Andreas Wenzel

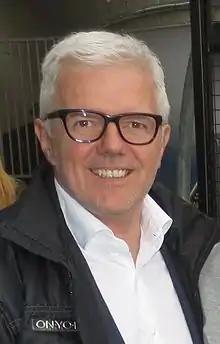
Wenzel in April 2014

Andreas Wenzel (born 18 March 1958) is a former World Cup alpine ski racer from Liechtenstein, active from 1976 to 1988. Born in Planken, he was the overall World Cup champion in 1980, the same season in which his older sister Hanni won the women's overall title. He also won two season titles in the combined event, in 1984 and 1985.